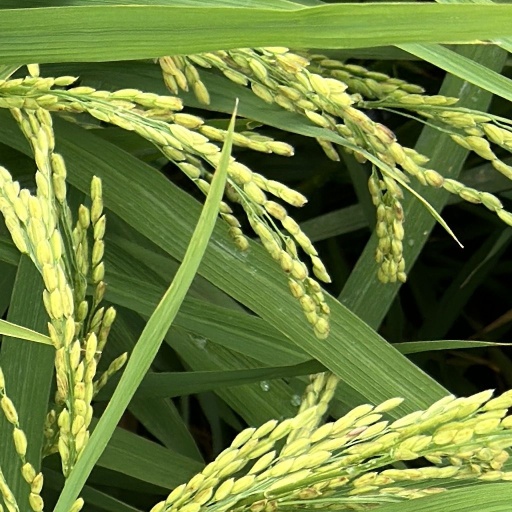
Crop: rice